Pottery of ancient Greece

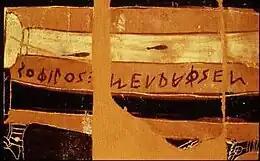
Signature (written retrograde) SOΦΙLOS MEΓΡΑΦSEN ("Sophilos megraphsen" – "Sophilos drew me"), BC, British Museum, GR 1971.11–1.1

Inscriptions on Greek pottery are of two kinds; the incised (the earliest of which are contemporary with the beginnings of the Greek alphabet in the 8th century BC), and the painted, which only begin to appear a century later. Both forms are relatively common on painted vases until the Hellenistic period when the practice of inscribing pots seems to die out. They are by far most frequently found on Attic pottery.